Actions near Alexandria

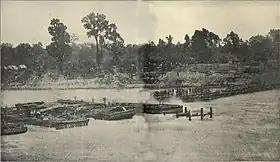
Contemporary photograph of the dam.

At Alexandria, the water depth at the double falls was only , while the gunboats needed a depth of to get through. Between the falls, the river channel was only wide in some places. The "Cricket" proved able to pass the falls into deeper water, but the , , , , , , , , , and were trapped above the upper falls.